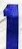
Number: 1